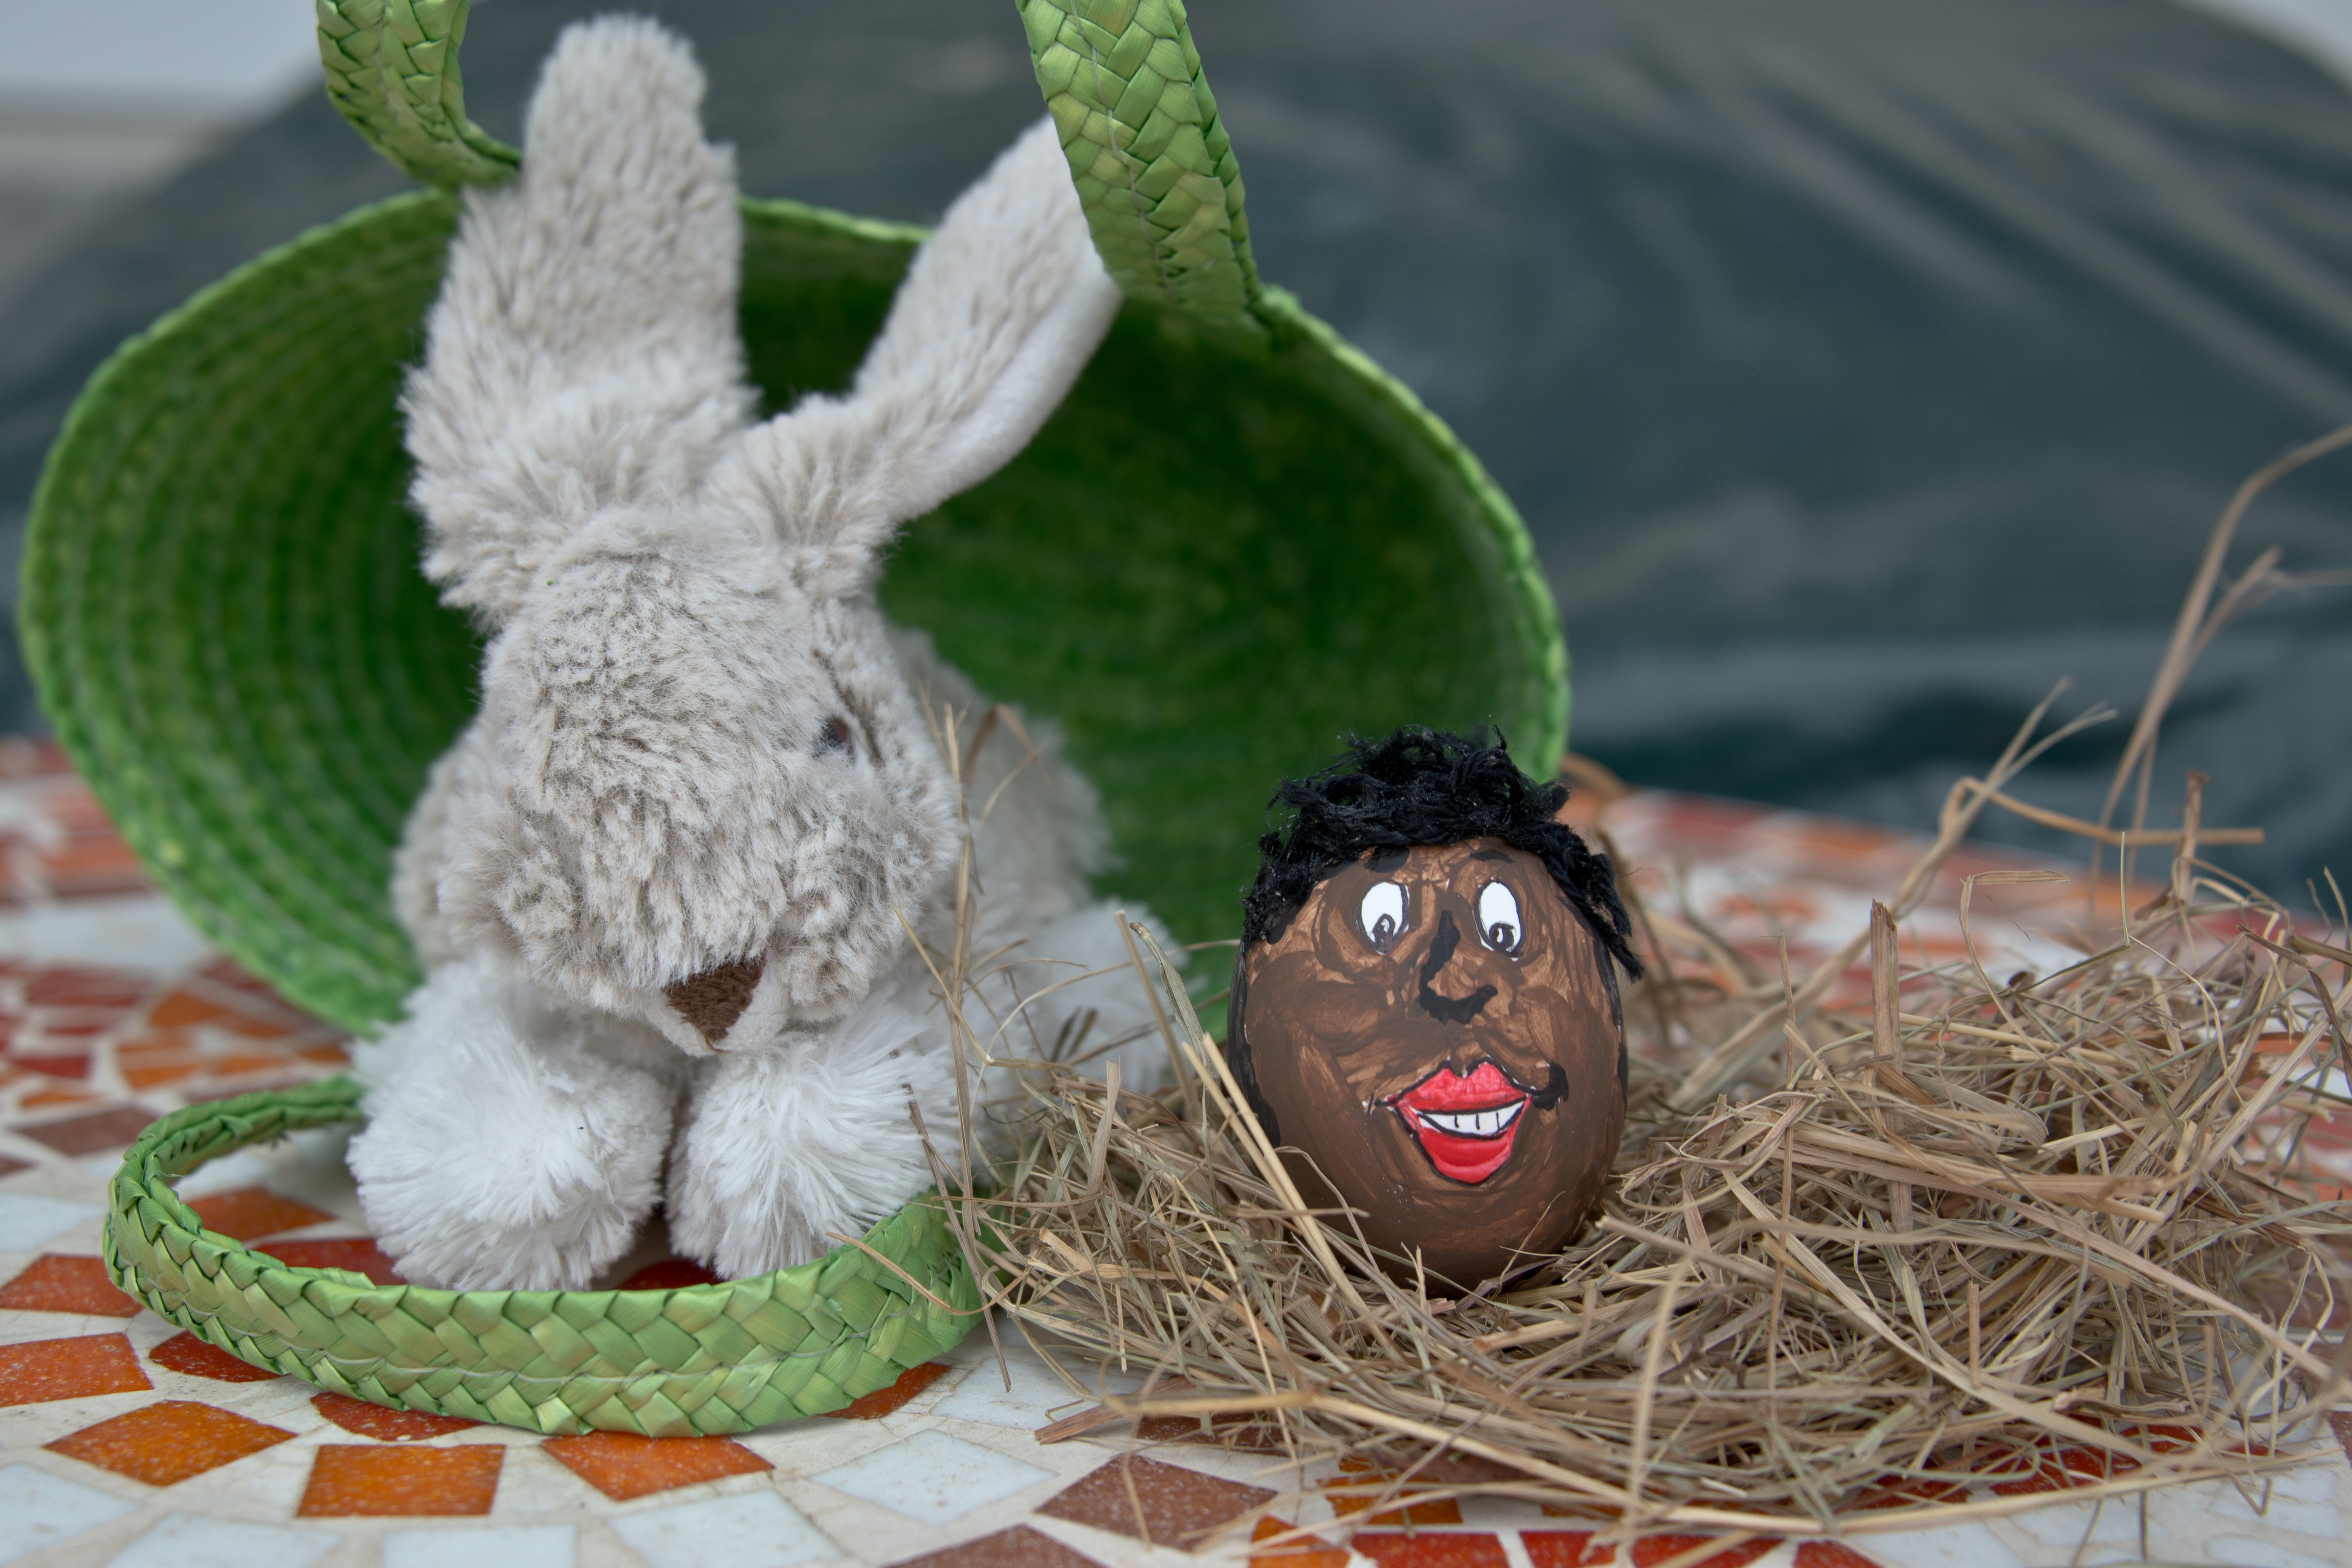
color, paint, colorful, rabbit, egg, christmas decoration, art, easter, custom, colored, easter bunny, easter eggs, easter egg, easter decorations, colorful eggs, stuffed toy